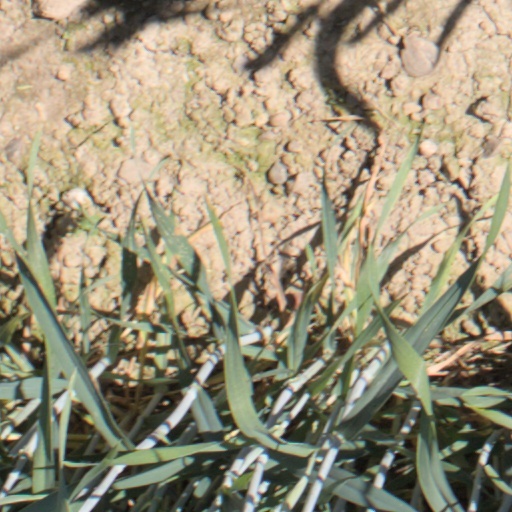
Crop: wheat